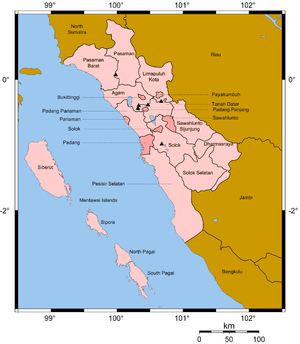
Sumatra occidental, en indonésien Sumatera Barat, est une province d'Indonésie. Sa capitale est Padang.